L. E. Jones

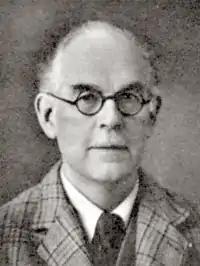
white man aged about 70, receding hair, spectacles, neat moustache

Sir Lawrence Evelyn Jones, 5th Baronet, MC, TD, FRSL (6 April 1885 – 6 September 1969), was an English writer, known for his light verse, humorous prose, a trilogy of reminiscences and three collections of short stories.